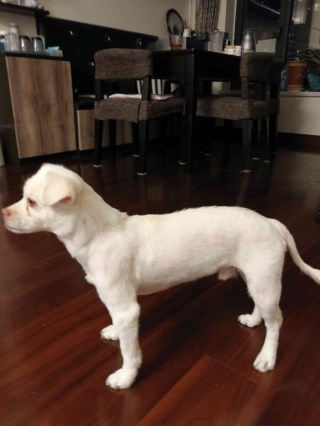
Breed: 3336-n000121-chinese_rural_dog